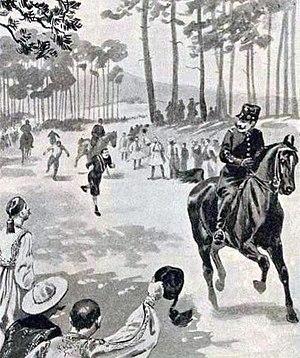
Dessin de la course du Marathon aux JO 1896, par Raymond de la Nézière (1896, d'après photographies de son frère G. de la Nézière).
Spyrídon Loúis, souvent appelé Spýros Loúis, né le 12 janvier 1873 à Maroússi et mort le 26 mars 1940 à Maroússi, est un athlète grec, premier champion olympique du marathon.